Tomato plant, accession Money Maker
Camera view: tilt-top (135 deg); turntable rotation: 120 degrees
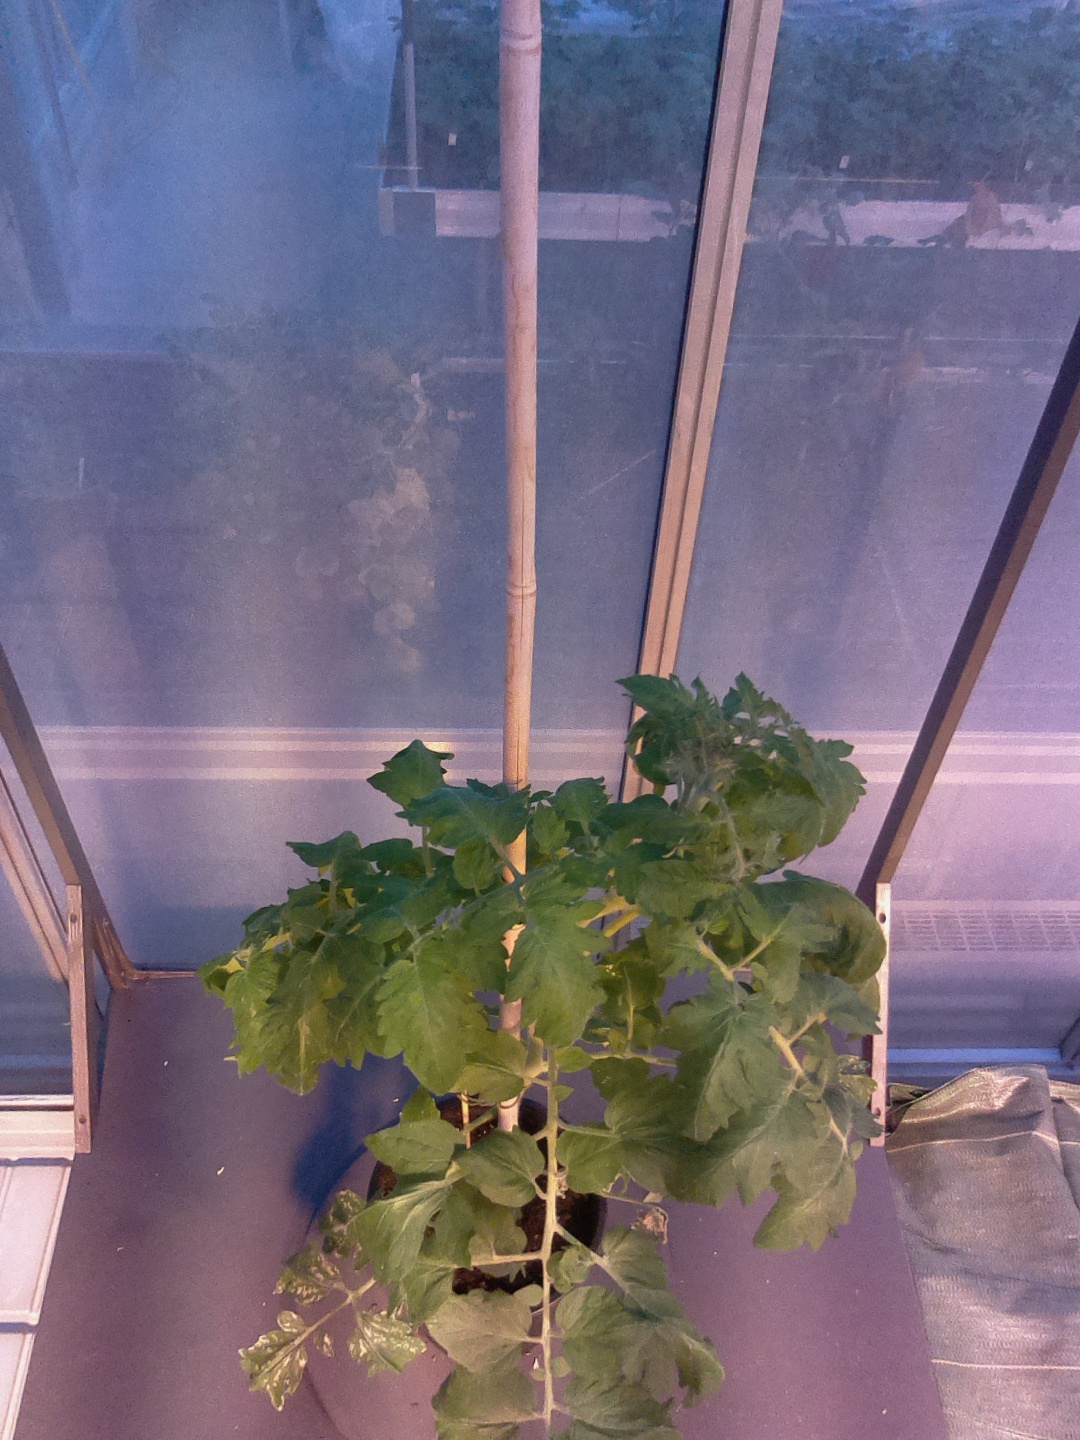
BBCH growth stage 65: Full flowering, 50%-60% of flowers open, first petals falling